The Amazing Dr. Clitterhouse

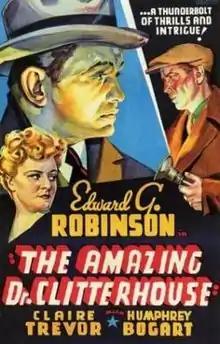
Theatrical release poster by Tom Chantrell

The Amazing Dr. Clitterhouse is a 1938 American crime film directed by Anatole Litvak and starring Edward G. Robinson, Claire Trevor and Humphrey Bogart. It was distributed by Warner Bros. and written by John Wexley and John Huston, based on the 1936 play "The Amazing Dr. Clitterhouse", the first play written by short-story writer Barré Lyndon, which ran for three months on Broadway with Cedric Hardwicke after playing in London.